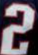
Number: 2